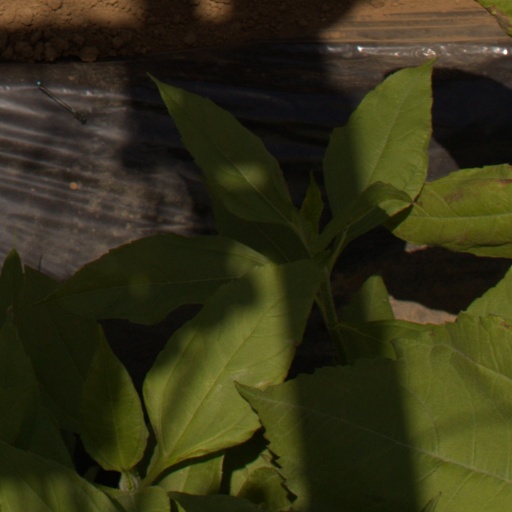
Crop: Jerusalem artichoke